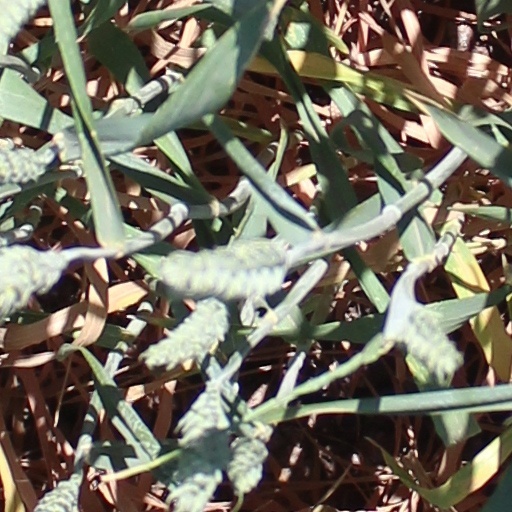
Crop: wheat